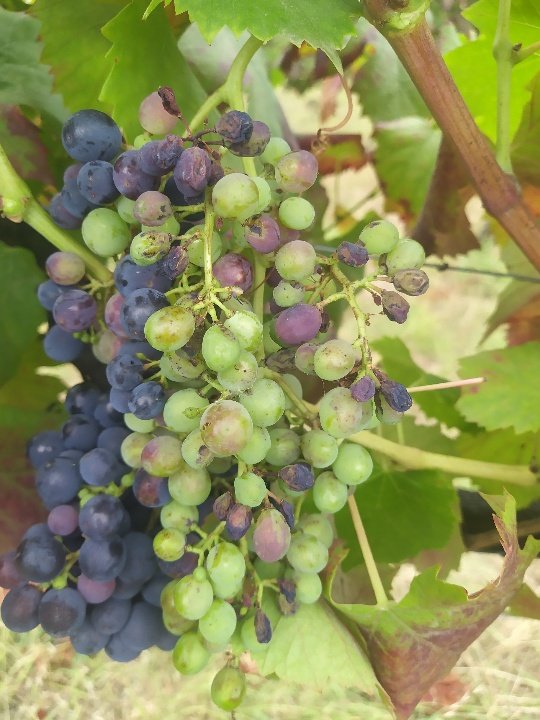
Berries visible: 114
Grape clusters: 1